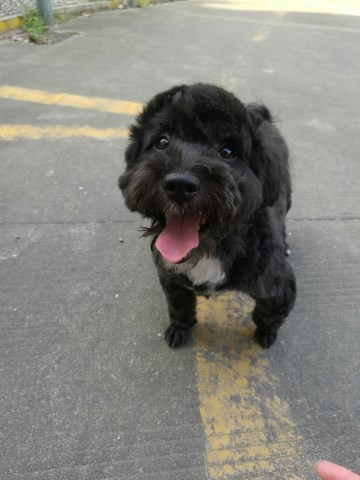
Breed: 2925-n000114-toy_poodle